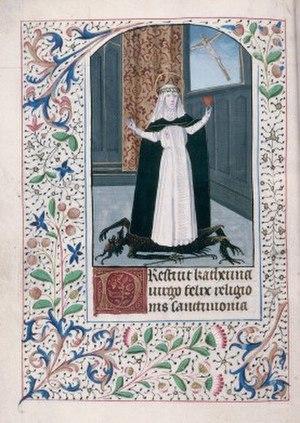
Le Maître des Prélats bourguignons est un maître anonyme enlumineur actif en Bourgogne entre 1470 et 1490. Il doit son nom à plusieurs commandes que lui ont passé des évêques et abbés bourguignons.